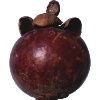
Label: Mangostan 1